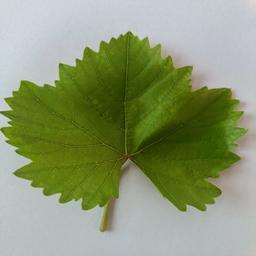
Label: Healthy Leaves